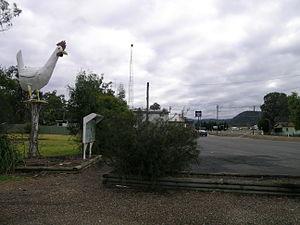
Moonbi est un village de la Nouvelle-Angleterre, une région de Nouvelle-Galles du Sud en Australie à 474 kilomètres au nord de Sydney au pied de la chaîne Moonbi.